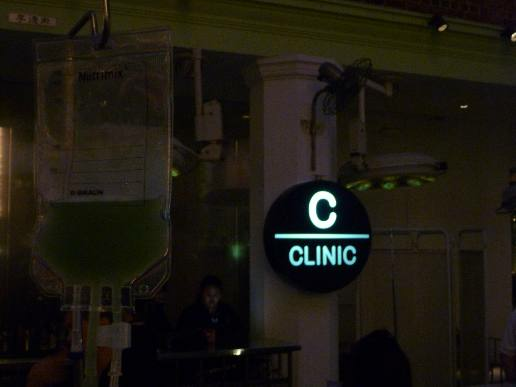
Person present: Yes